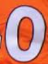
Number: 0